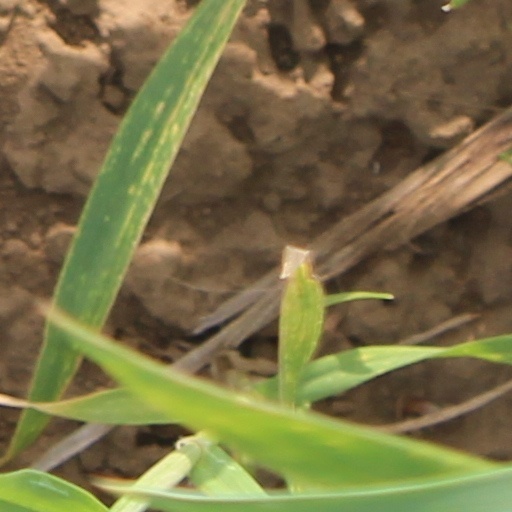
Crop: wheat